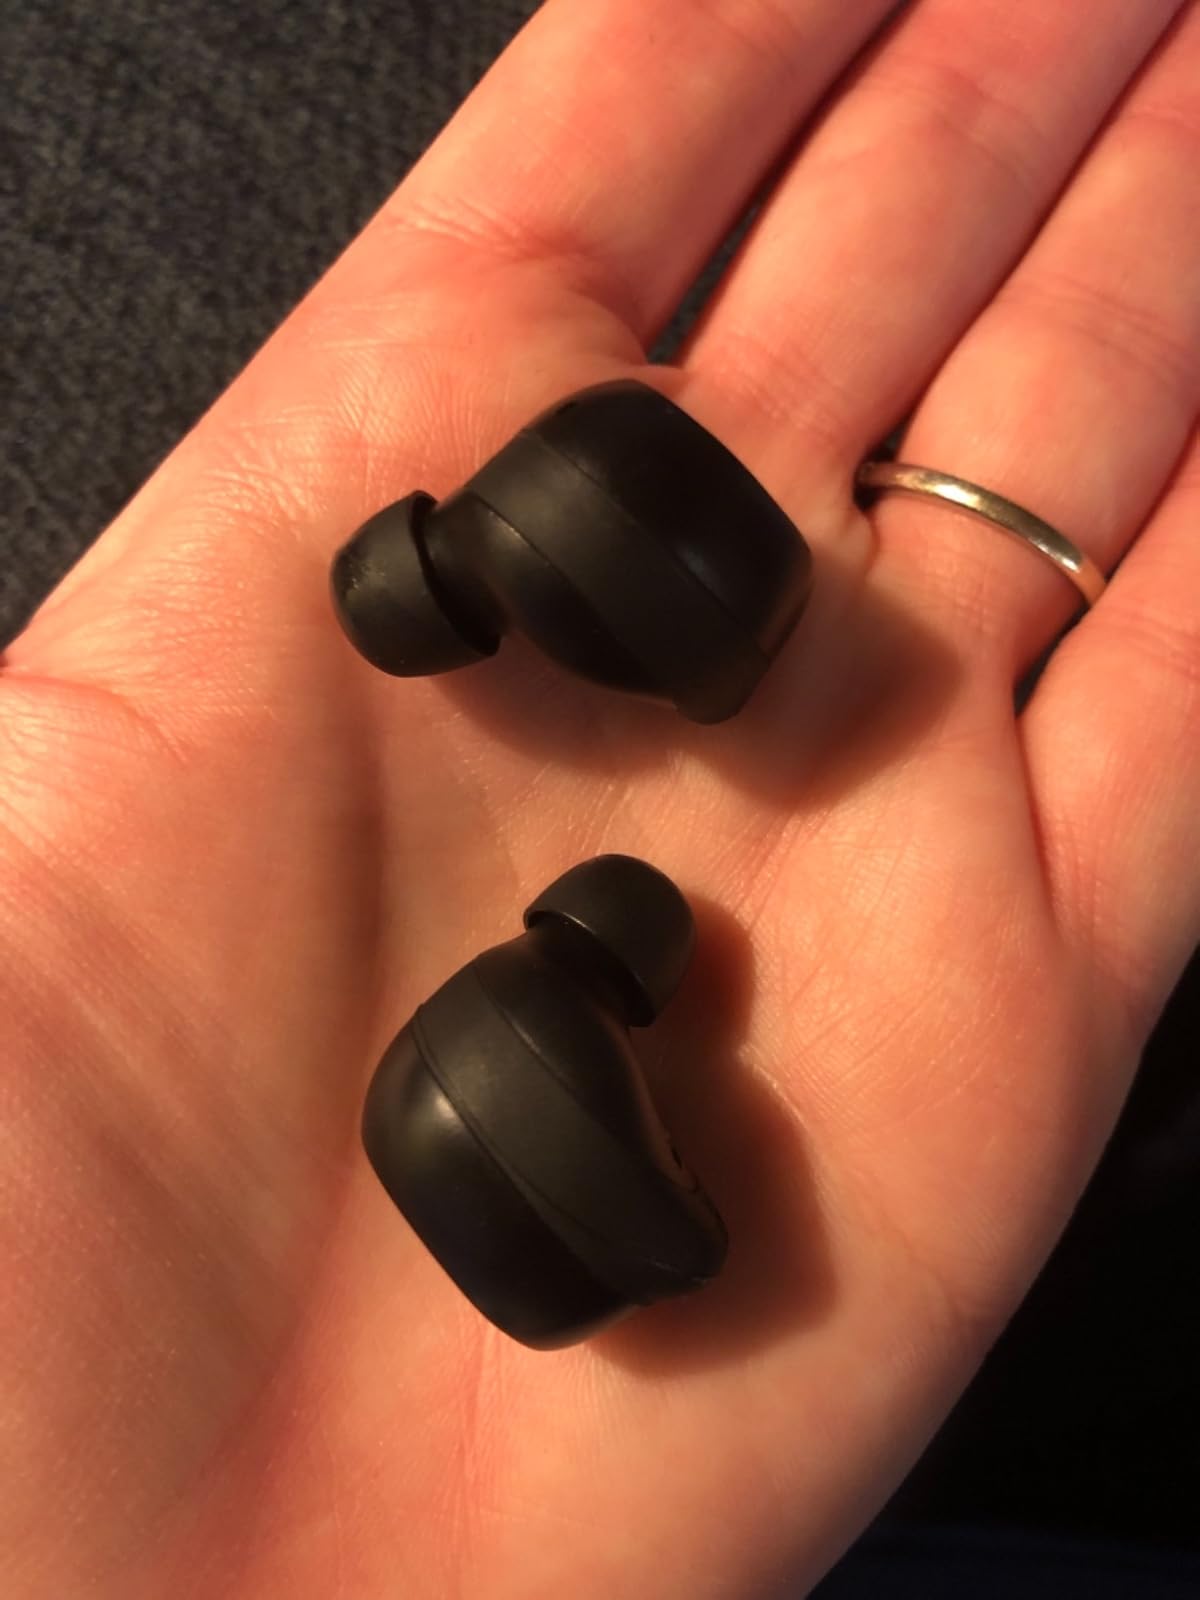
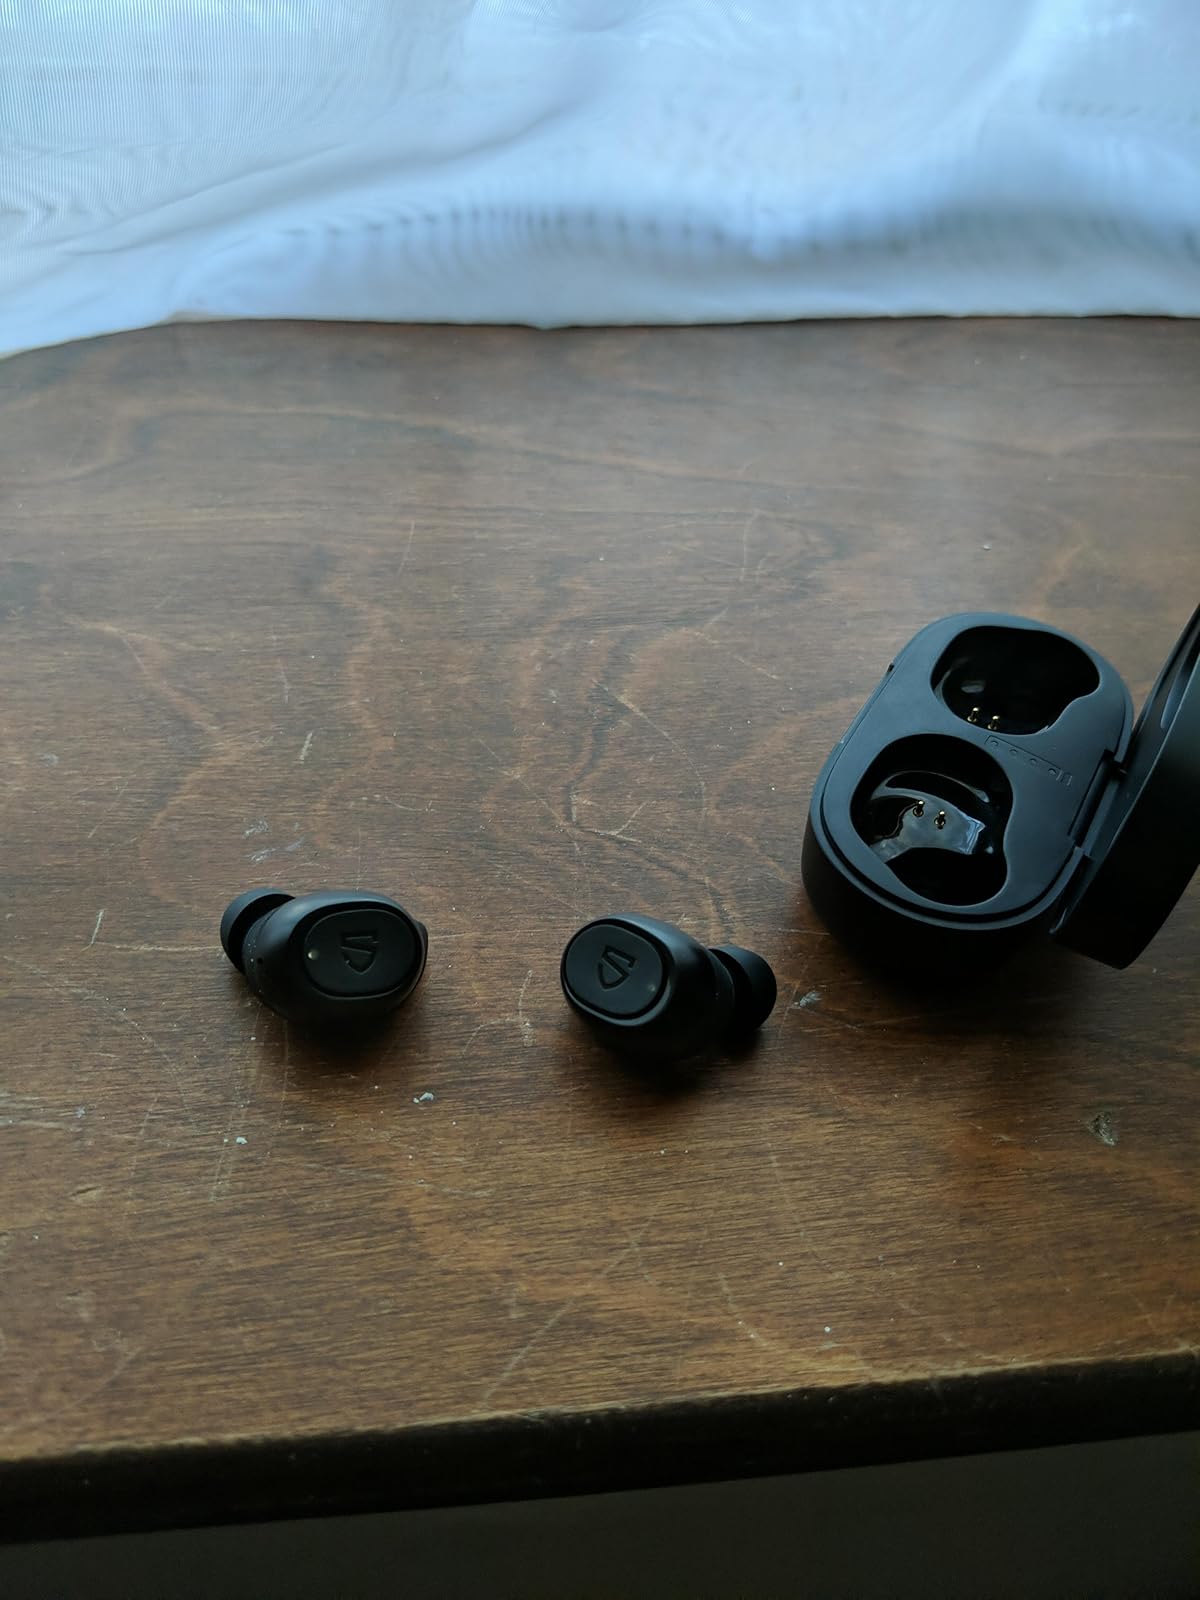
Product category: earbuds
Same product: yes